Christian light in Tolkien's legendarium

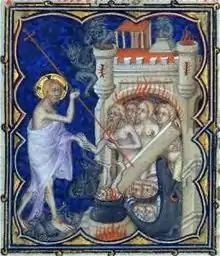
"The Harrowing of Hell", "", 14th-century illuminated manuscript for John, Duke of Berry

Robert Steed, in "Mallorn", argues that Tolkien, in multiple places in "The Silmarillion" and "The Lord of the Rings", echoes and "creatively adapts" the medieval theme of the Harrowing of Hell. The medieval tale holds that Christ spent the time between his crucifixion and resurrection down in Hell, setting the Devil's captives free with the irresistible power of his divine light. The motif, Steed suggests, involves multiple elements: 1) someone imprisoned in darkness 2) a powerful and evil jailor 3) a still more powerful liberator 4) who brings light, and 5) sets the captives free. Steed describes the tale "Of Beren and Lúthien" as an instance, where Lúthien sets Beren free from Sauron's imprisonment. Beren is freed from darkness, Lúthien from despair, so, Steed remarks, both of them take on aspects of Christ: